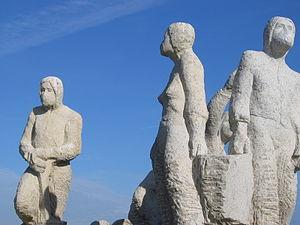
Monument en hommage aux volontaires venu aider suite à la catastrophe du pétrolier Prestige (Sculpteurs
Le 13 novembre 2002, le Prestige, un pétrolier, construit par Hitachi Shipbuilding & Engineering au Japon en 1976, immatriculé à Nassau, en transit entre la Lettonie et Gibraltar, au large du cap Finisterre et près des côtes de Galice au nord-ouest de l'Espagne, lance un appel de détresse. Durant la tempête s'ouvre une brèche de 50 mètres dans son flanc droit dont la cause reste inconnue ; les témoignages des marins font supposer la collision avec un conteneur, un objet flottant ou une vague déferlante. L'équipage est évacué le 14 novembre. Le 16 novembre, alors que plus de 5 000 tonnes de fioul se sont déjà répandues, le gouvernement espagnol fait remorquer le pétrolier loin au large. Après plusieurs tentatives de remorquage vers le nord-ouest puis vers le sud, le 19 novembre 2002, le navire se brise en deux à 270 km des côtes de la Galice et coule par 3 500 mètres de fond. Pendant les opérations de remorquage, il a perdu de 5 000 à 10 000 tonnes de fioul lourd. Le navire ayant de nombreuses fissures, le fioul continue de s'échapper, les estimations parlant de 125 t par jour au bout de 4 semaines.